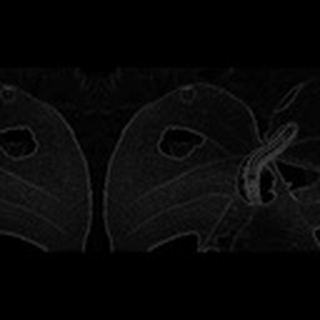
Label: cotton_army_worm